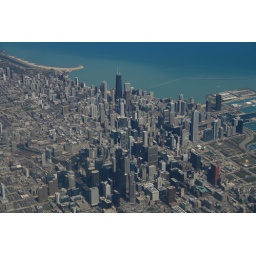
chicago from the plane coming in from Regan national (DC) and flying into ORD (O'Hare).